Boris Karloff

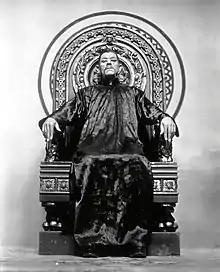
Karloff as Fu Manchu in "The Mask of Fu Manchu" (1932).

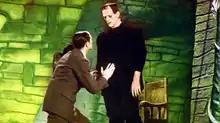
Colin Clive and Karloff in "Frankenstein" (1931)

Once Karloff arrived in Hollywood, he appeared in small roles in dozens of silent films, but the work was sporadic and he often had to take up manual labour such as digging ditches or delivering construction plaster to make ends meet. (According to Karloff, his first film was a Frank Borzage picture at Universal for which he received $5 as an extra; the title of this film has never been traced.)